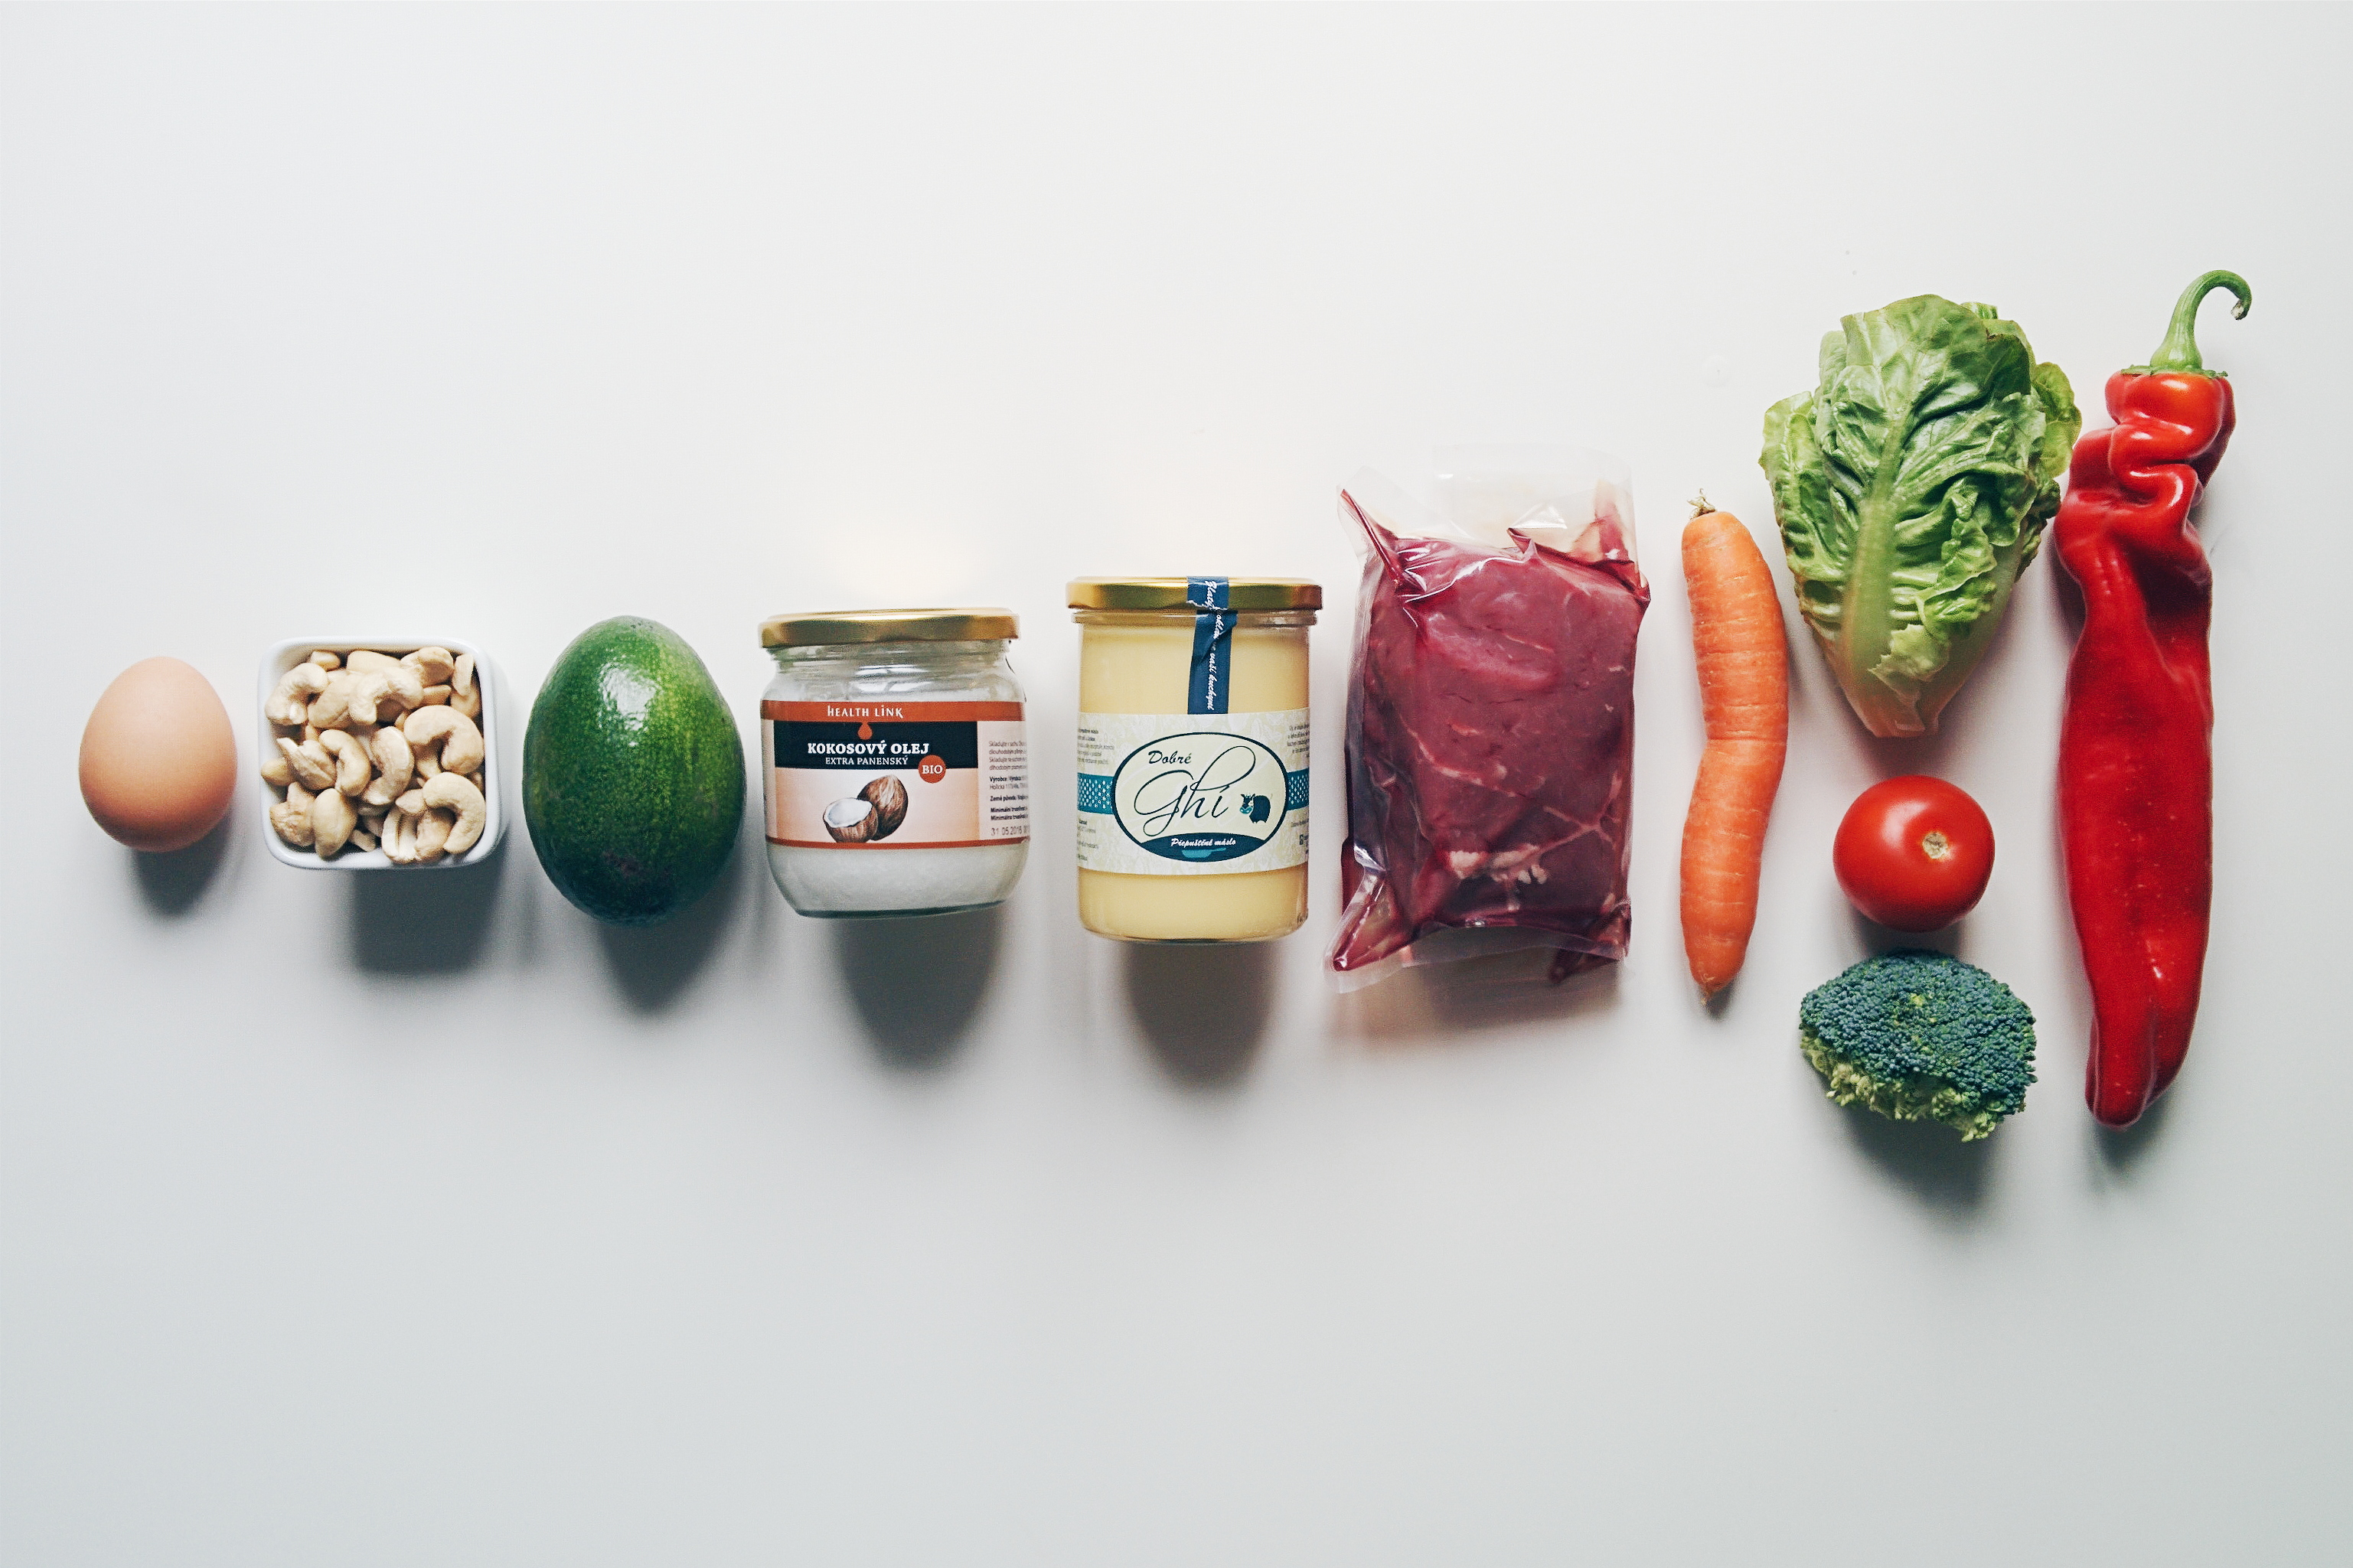
vegetarian food, food, broccoli, cruciferous vegetables, vegan nutrition, vegetable, Food group, recipe, leaf vegetable, cuisine, superfood, dish